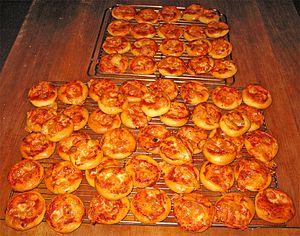
Une pizzetta est une petite pizza pouvant être considérée comme un hors-d'œuvre d'un diamètre d’environ huit centimètres ou bien comme une petite pizza pour une personne.